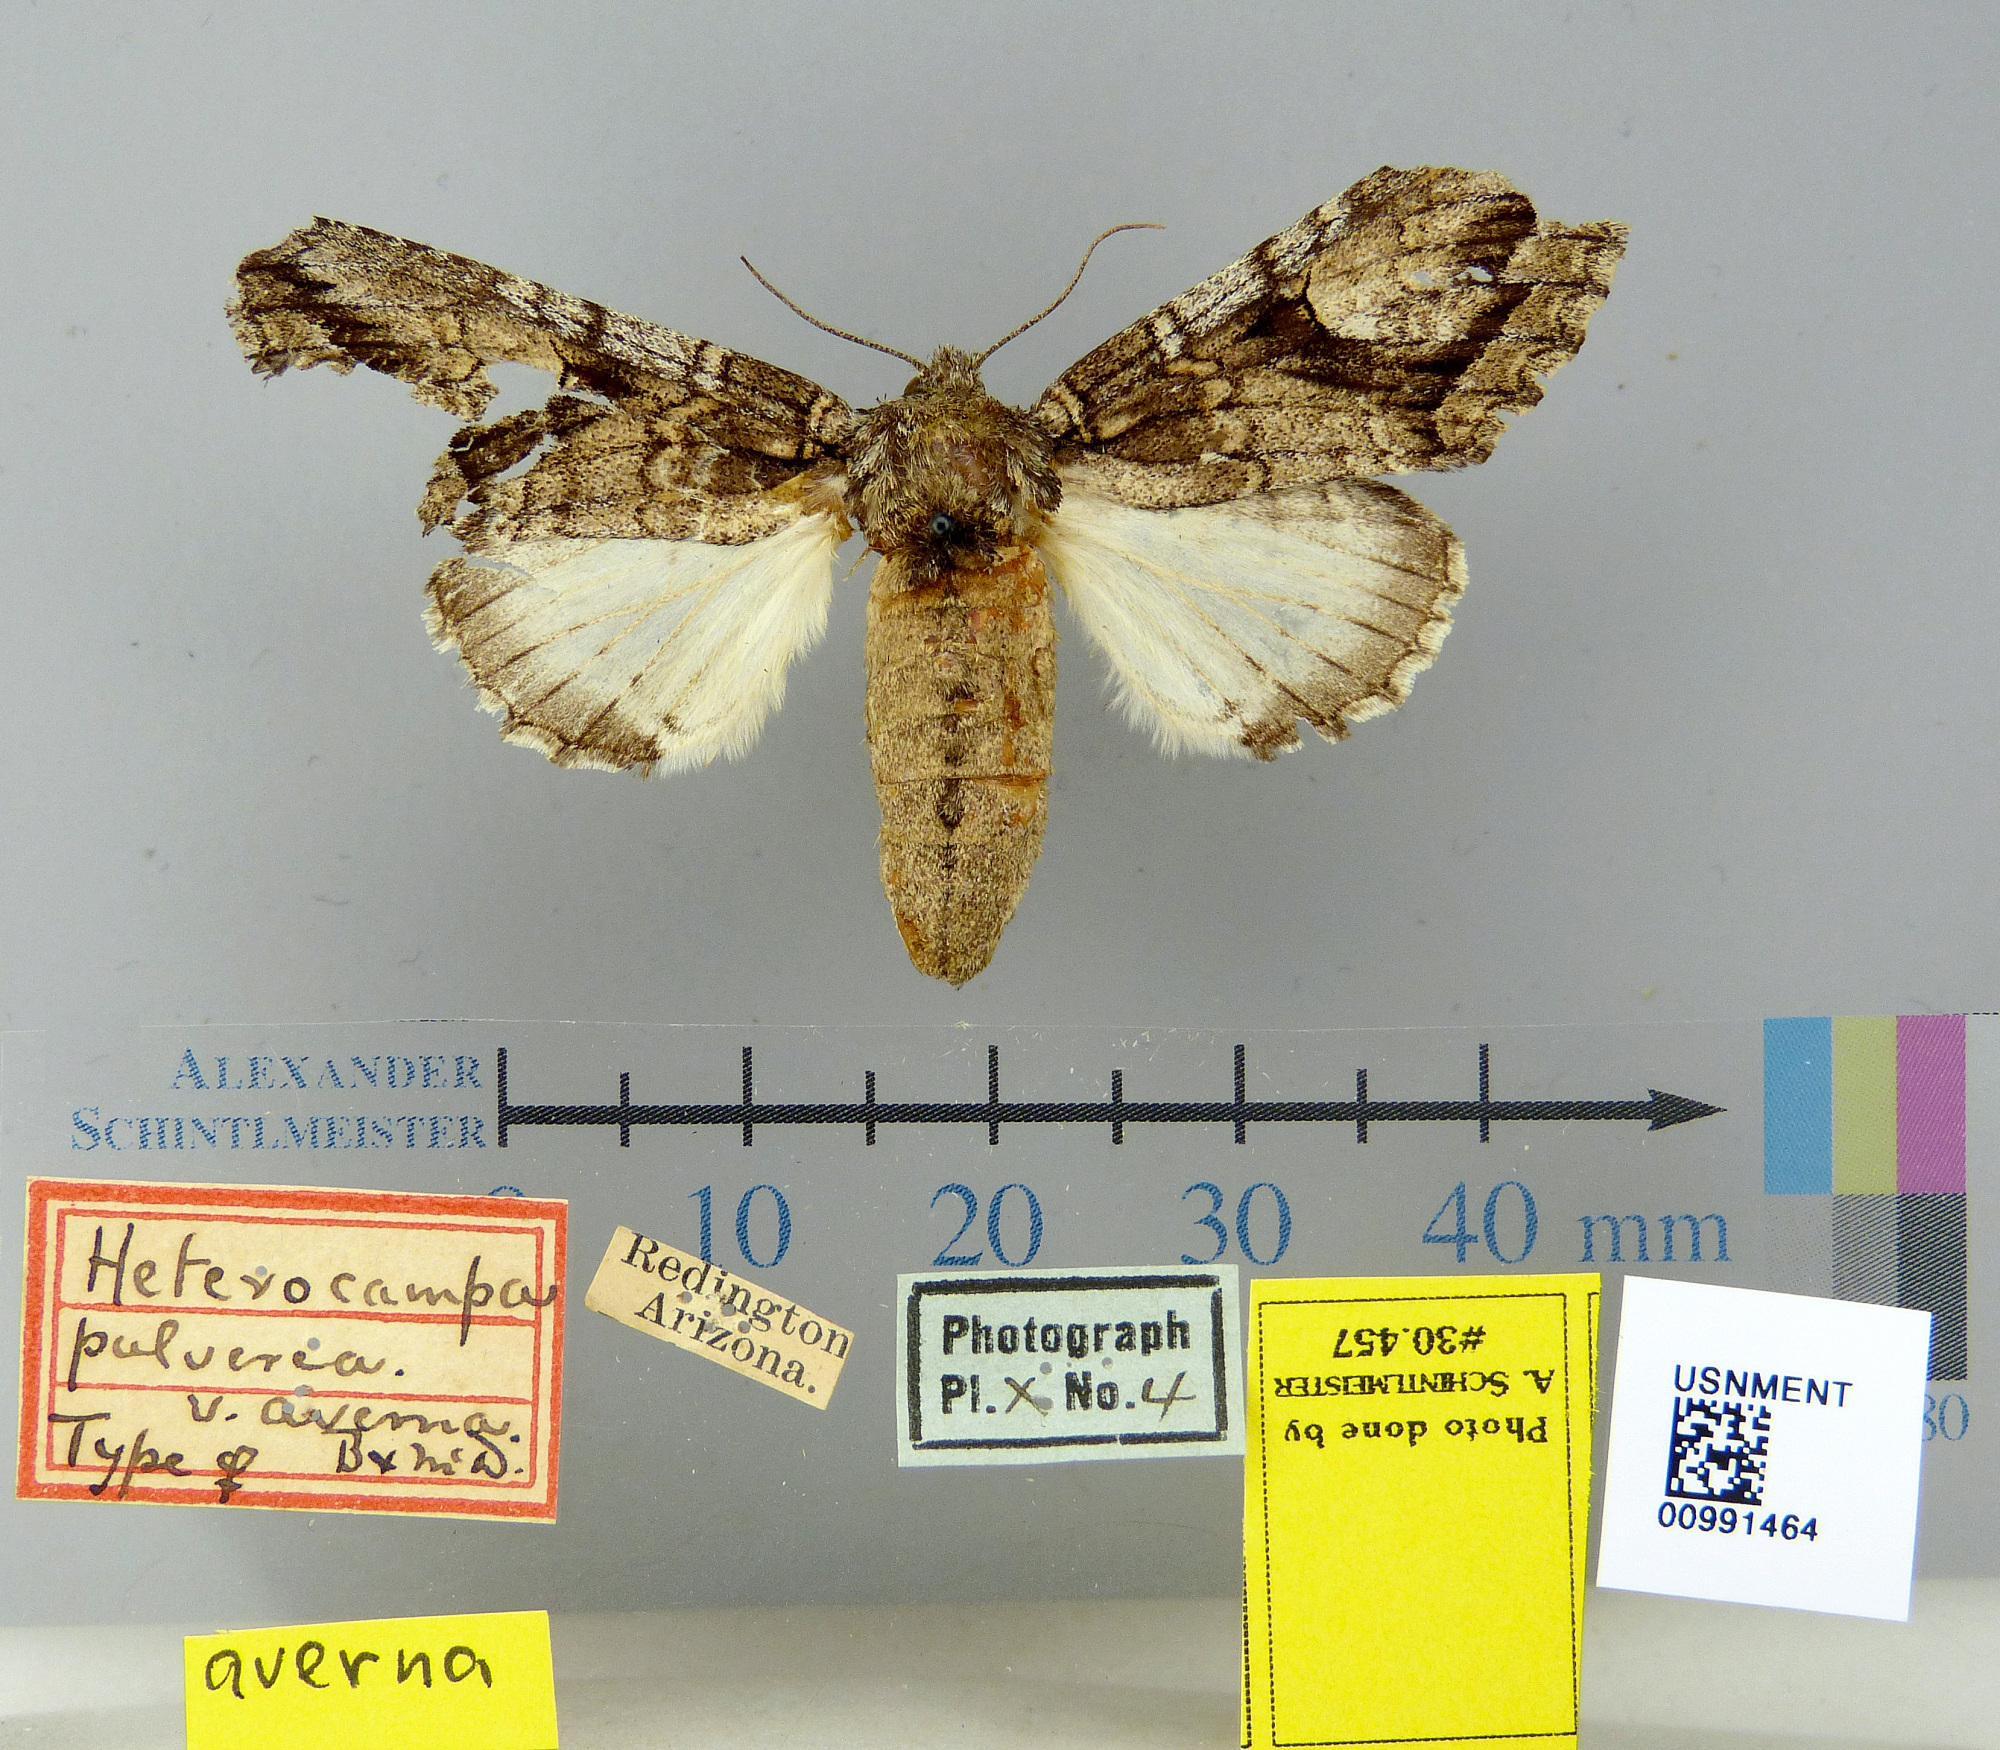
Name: Heterocampa pulverea var. averna
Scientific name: Heterocampa pulverea var. averna Barnes & McDunnough, 1910
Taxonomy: Animalia, Arthropoda, Insecta, Lepidoptera, Notodontidae
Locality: Redington, Pima, Arizona, United States